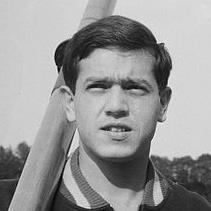
Age: 25